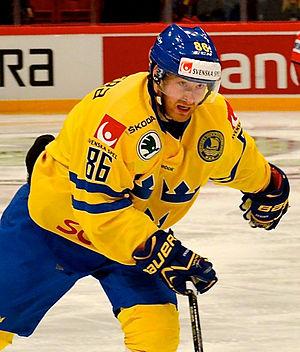
Linus Klasen est un joueur professionnel suédois de hockey sur glace.